Megget

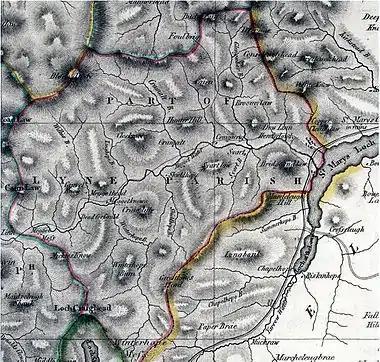
Parish of Lyne and Megget: Megget part (1821)

Megget is a former chapelry or parish containing the valley of Megget Water, now forming the westernmost part of the parish of Yarrow, Selkirkshire in the Scottish Borders area of Scotland. The centre of the valley is west of Selkirk.